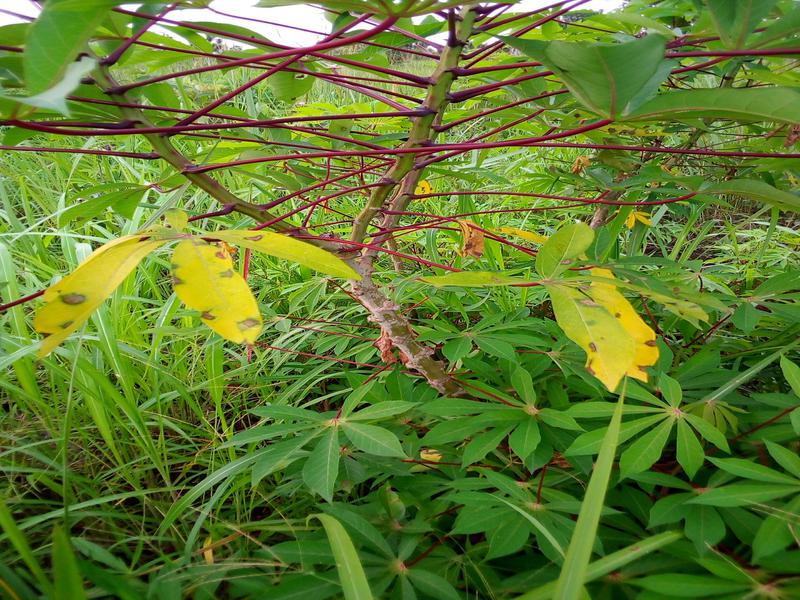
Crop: cassava
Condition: bacterial_blight